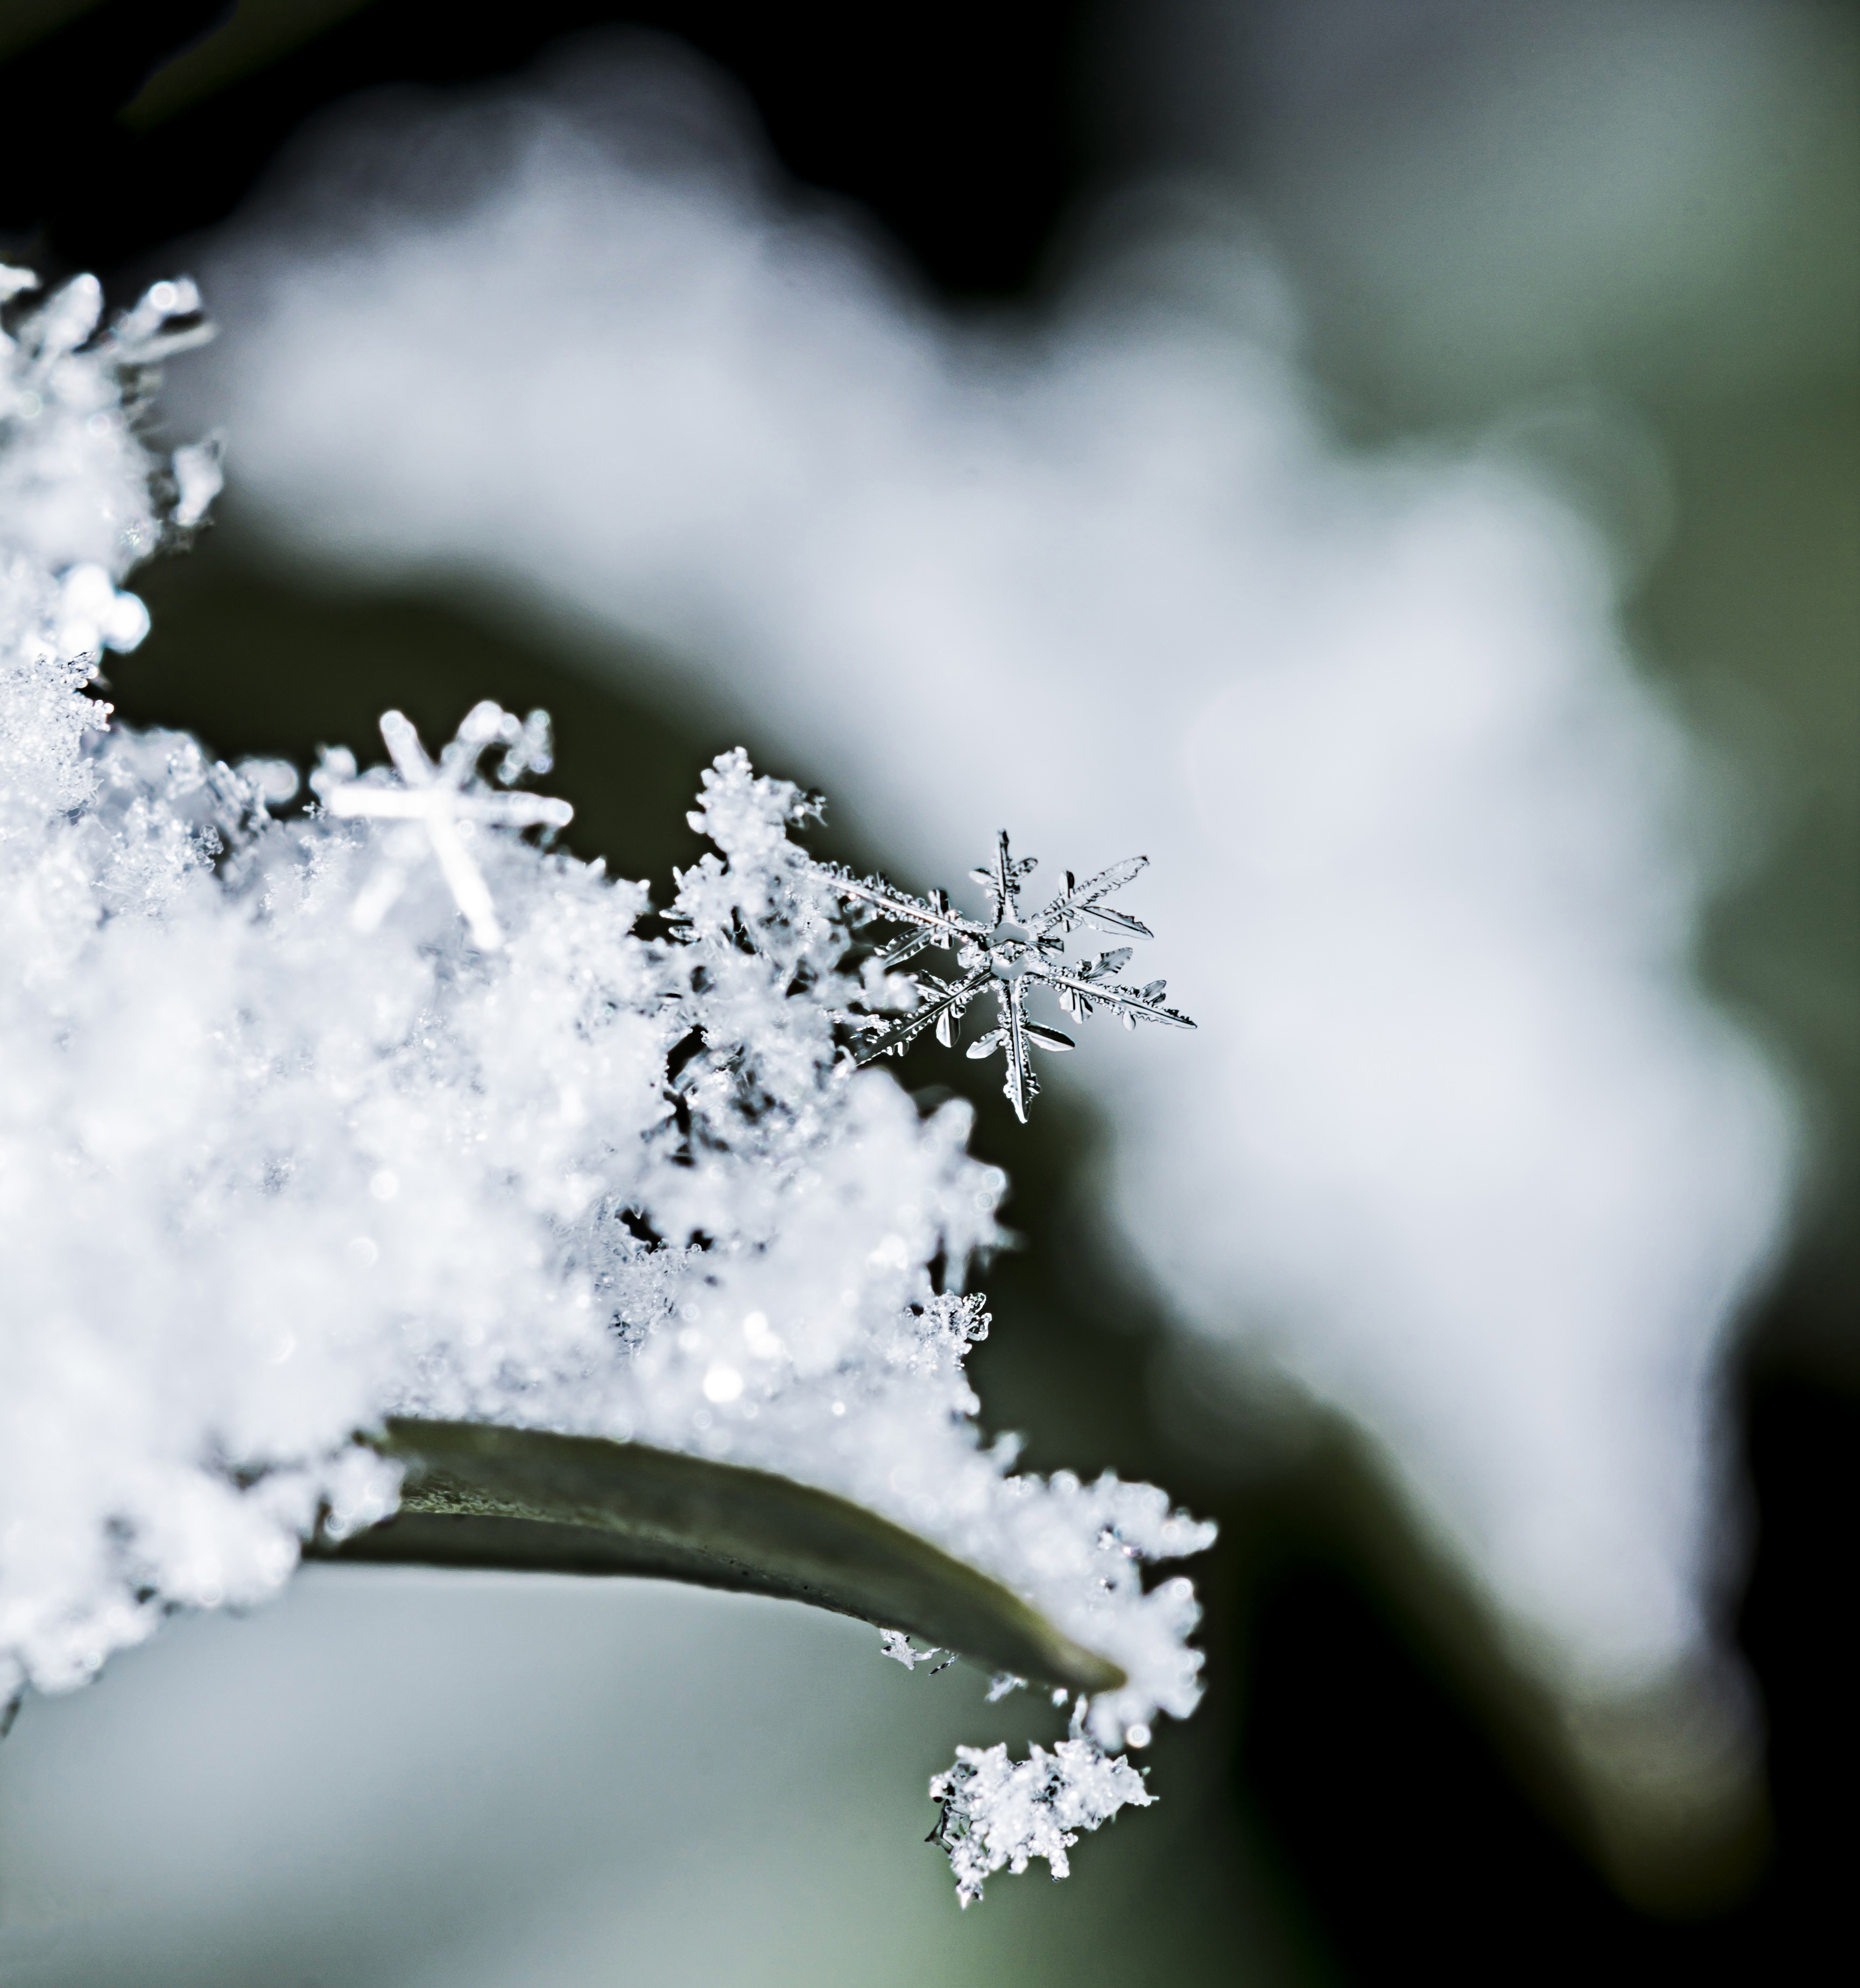
water, nature, branch, blossom, snow, cold, winter, dew, bokeh, black and white, plant, white, photography, sunlight, leaf, flower, petal, frost, green, macro, monochrome, flora, season, snowflake, close up, 100mm, beauty, chill, tl, 60d, f9, hpihe, moisture, freezing, macro photography, plant stem